Antonio Victor Pildáin y Zapiáin

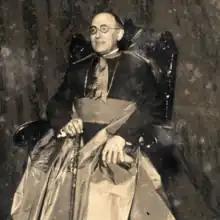
Fortitudo nostra nomen Jesu

Antonio Victor Pildáin y Zapiáin (17 January 1890 - 7 May 1973) was a Spanish prelate of the Roman Catholic church and Bishop of the Diocese of Canarias.